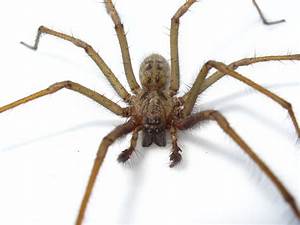
Label: spider